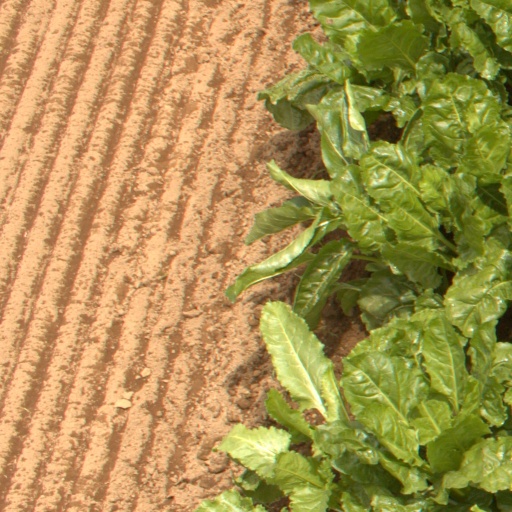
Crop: sugar beet